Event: Nepal Earthquake
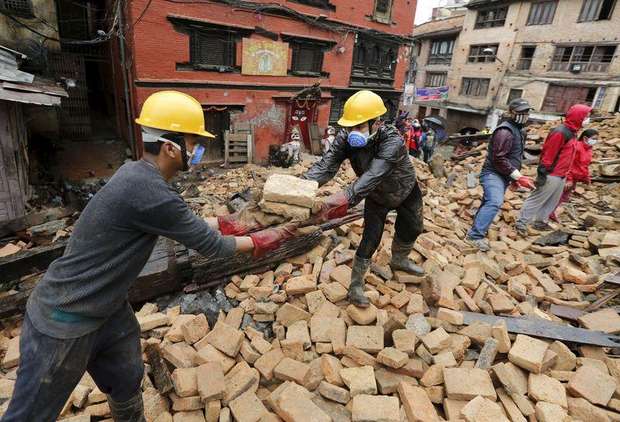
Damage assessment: damage